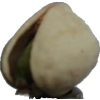
Label: pistachio